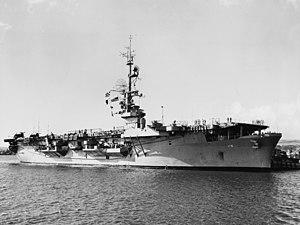
Les porte-avions d'escorte de la marine américaine ont joué un rôle important lors de la Seconde Guerre mondiale en participant à la victoire alliée sur les sous-marins allemands, pendant la Bataille de l'Atlantique et en apportant un appui aérien indispensable lors d' opérations amphibies majeures, tant en Europe que sur le théâtre du Pacifique. Ils ont également joué un rôle moins connu mais tout aussi indispensable en soulageant les porte-avions d'escadre des missions de formation des pilotes, de protection des convois logistiques dans le Pacifique et de transport d'aviation.